Jura, Scotland

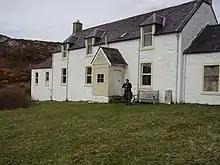
Barnhill

He was known to the residents of Jura by his real name, Eric Blair. He completed "Nineteen Eighty-Four" at Barnhill during 1947–48; he sent the final typescript to his publishers, Secker and Warburg, on 4 December 1948, and they published the book on 8 June 1949. Despite its isolation, Barnhill has in recent years become something of a shrine for his readers.